Sky position (RA, Dec in degrees): 235.414, 7.351
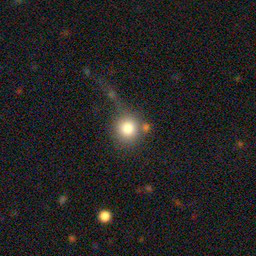
Galaxy morphology: Disturbed Galaxies